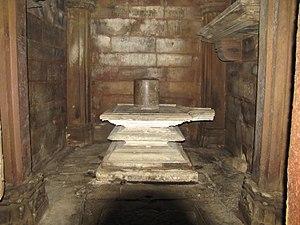
Le Garbha-griha, Garbhagriha est le cœur d'un temple hindou, son sanctuaire.